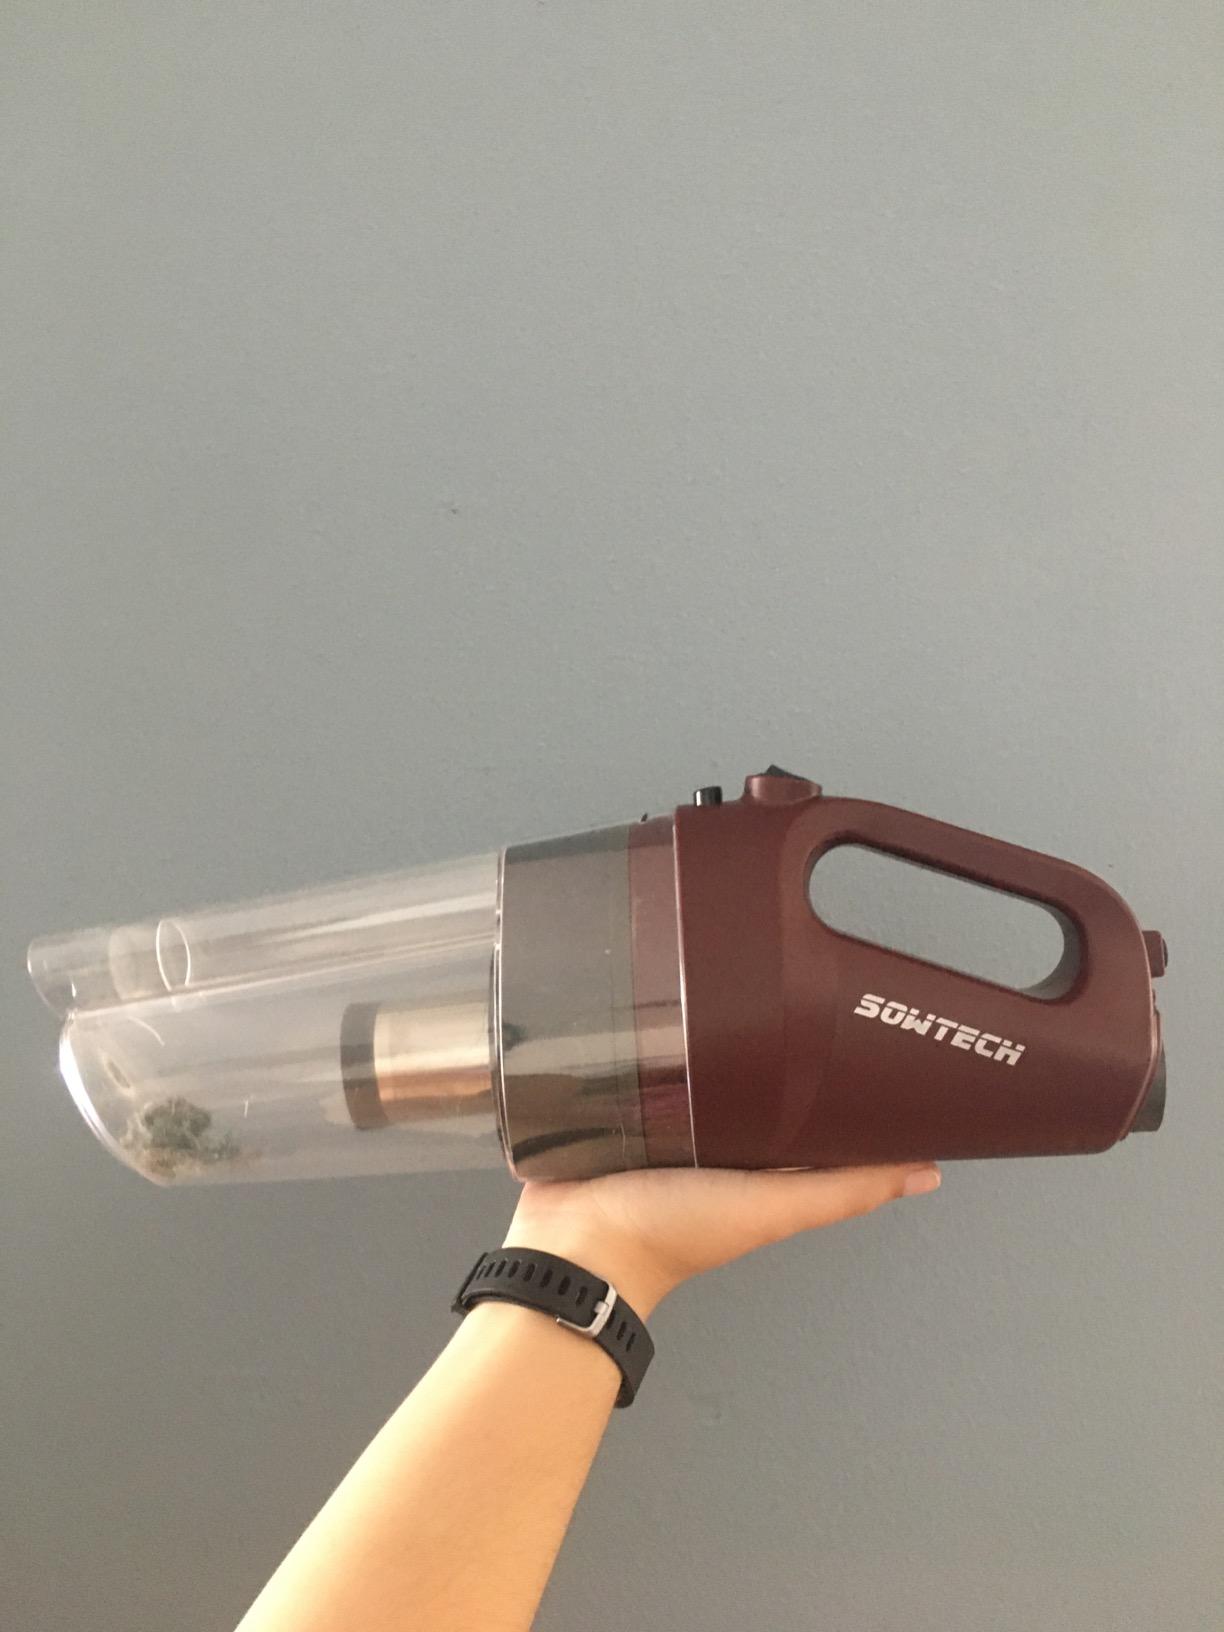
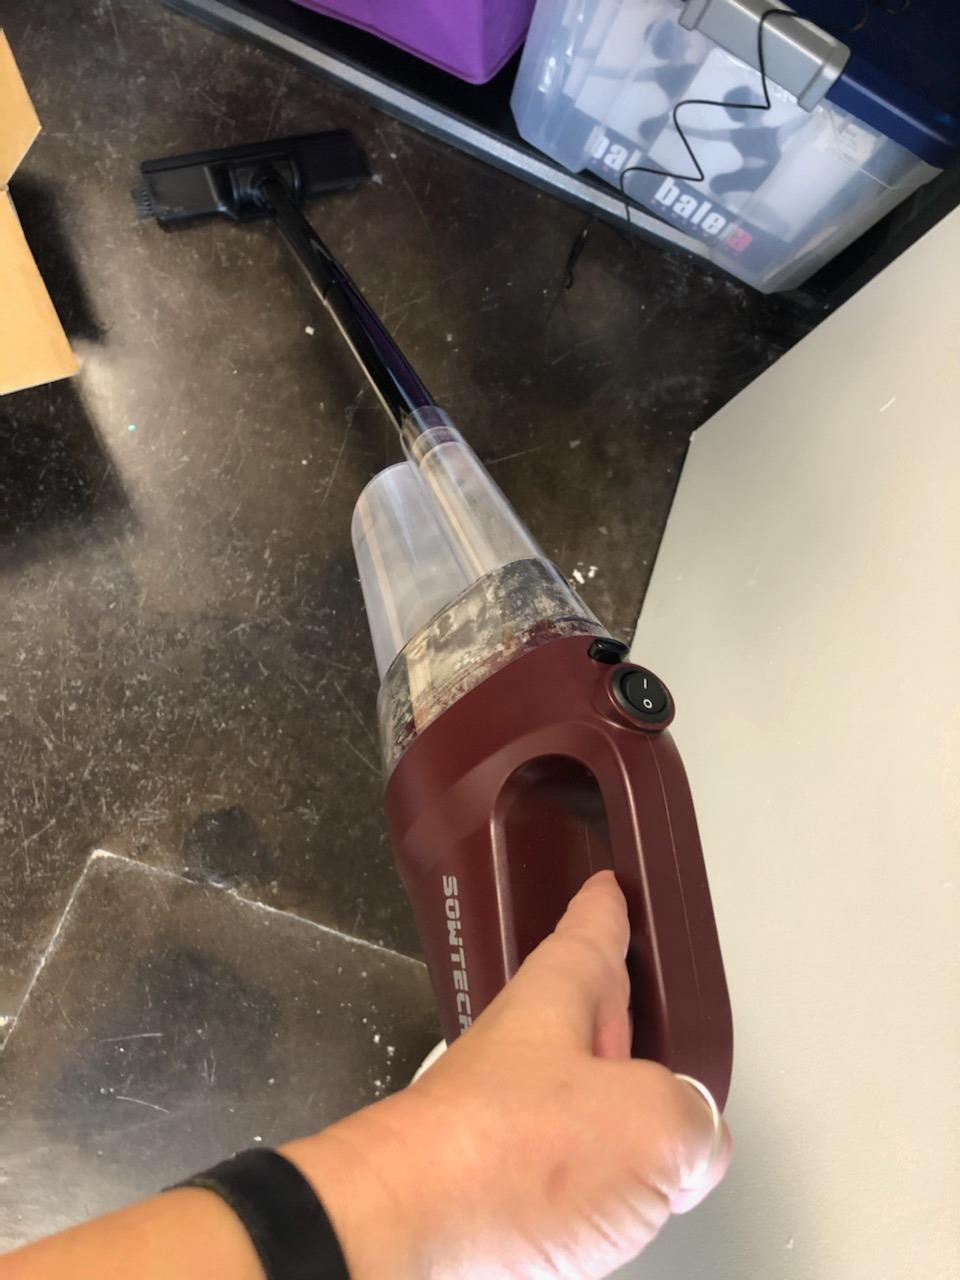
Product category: items_vacuum
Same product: yes